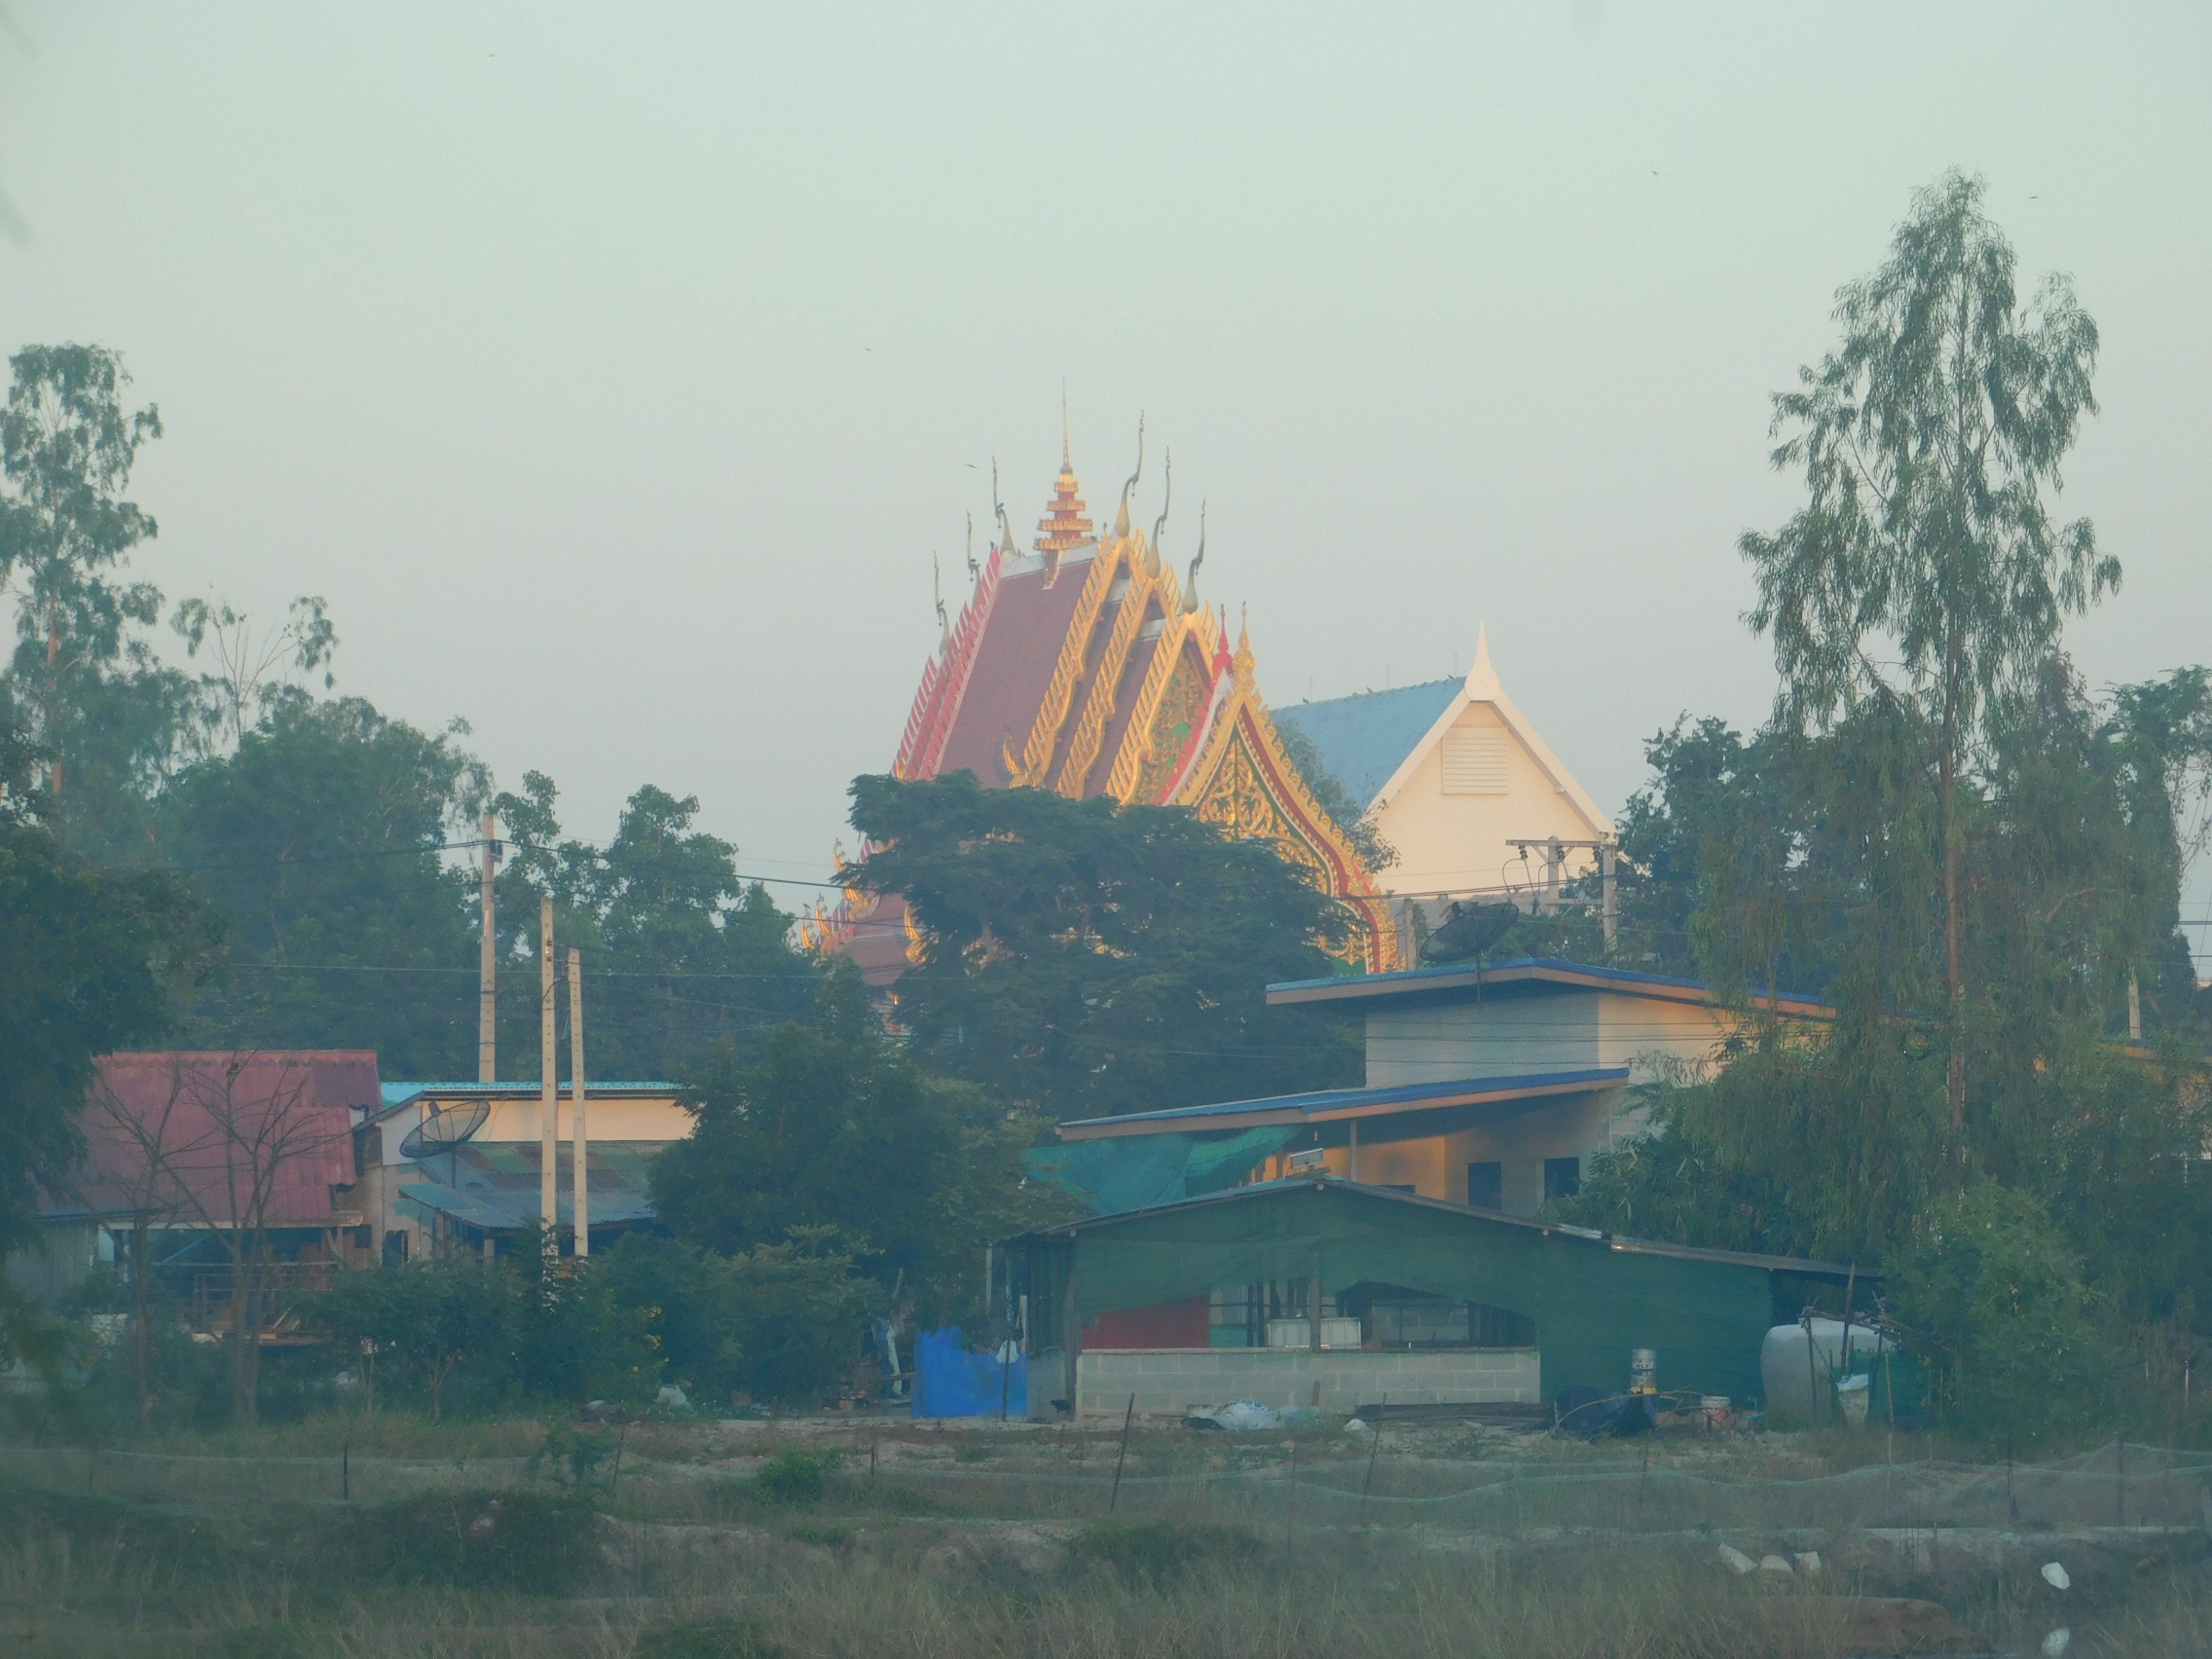
temple, local, rural, atmospheric phenomenon, morning, haze, sky, architecture, building